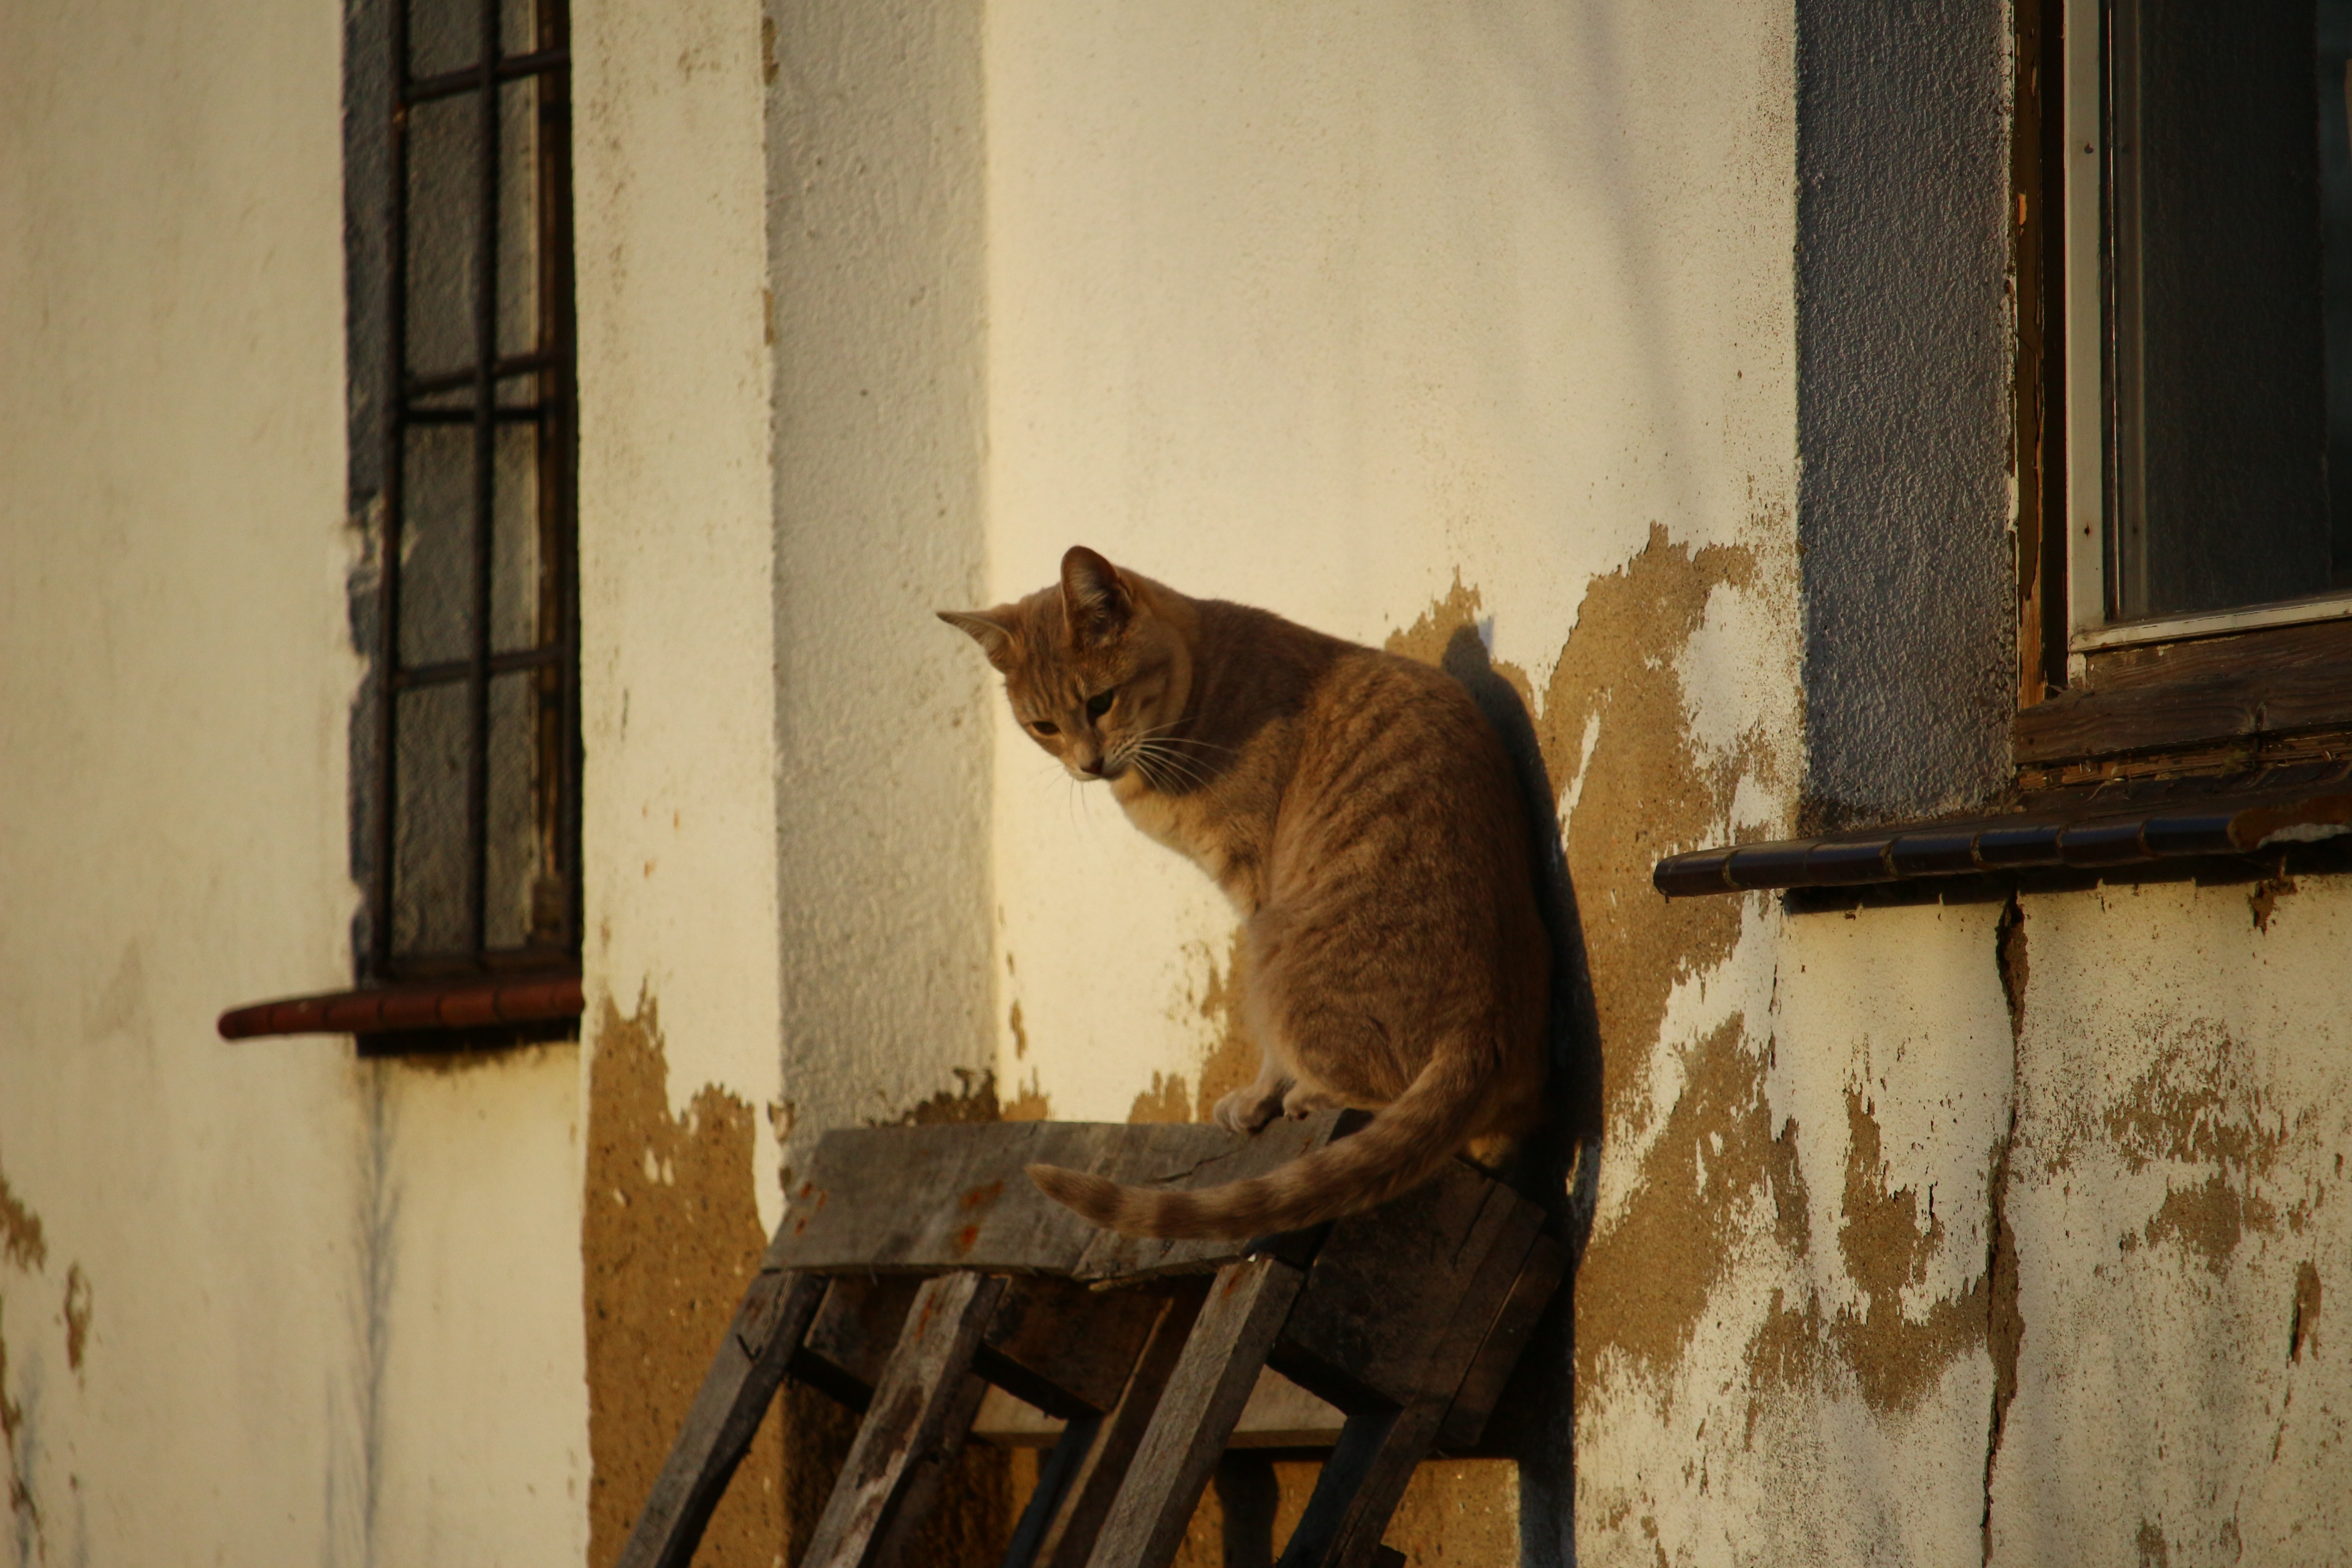
wood, old, wall, cat, color, mammal, weathered, art, temple, breed cat, mackerel, hauswand, animal shelter, small to medium sized cats, cat like mammal